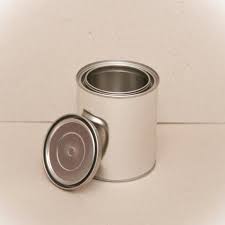
Label: metal